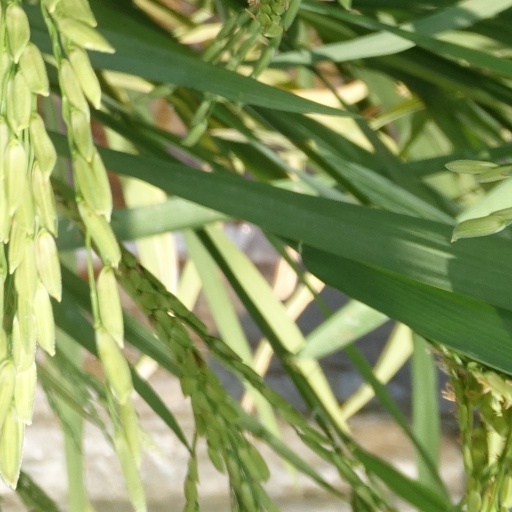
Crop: rice